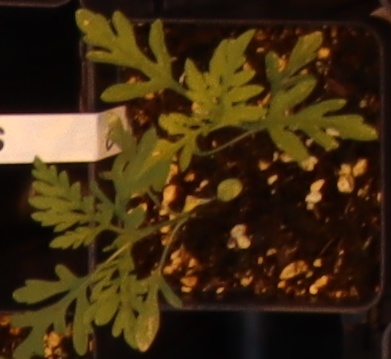
Label: Ragweed